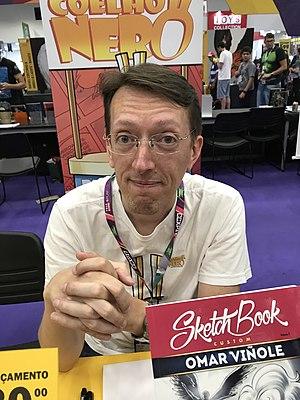
Omar Viñole est un artiste de bande dessinée, coloriste et encreur brésilien né au Portugal. Lui et Laudo Ferreira Jr. ont fondé le studio Banda Desenhada en 1996, dans lequel Omar a fait des couleurs et des encres pour de nombreux projets de bandes dessinées, comme Yeshuah, Histórias do Clube da Esquina et Depois da Meia-Noite. Il a été récompensé en tant que « Meilleur encreur » en 2003 et en 2017. En 2009, il a créé le webcomic Coelho Nero, un lapin grincheux et critique, qui a deux collections imprimées.